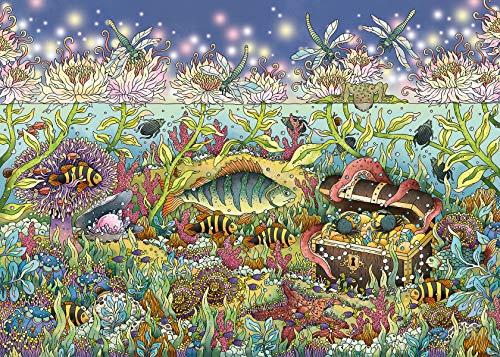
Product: Ravensburger 15988 Underwater Kingdom 1000 Piece Puzzle for Adults - Every Piece is Unique, Softclick Technology Means Pieces Fit Together Perfectly
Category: Toys & Games | Puzzles | Jigsaw Puzzles
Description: Great Condition.
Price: $20.99
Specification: ProductDimensions:14.8x10.8x2.2inches|ItemWeight:2pounds|ShippingWeight:2pounds(Viewshippingratesandpolicies)|ASIN:B082JHLGX1|Itemmodelnumber:15988|Manufacturerrecommendedage:12yearsandup